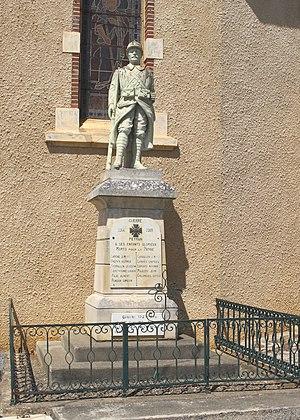
Monument aux morts de Peyrun (Hautes-Pyrénées)
Peyrun est une commune française située dans le département des Hautes-Pyrénées, en région Occitanie.